Carmo Planetarium

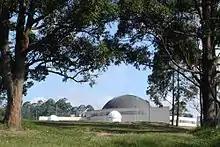
A view of the planetarium

The building has a projection dome that is high and diameter, with 230 reclining seats, and projection by a Carl Zeiss AG Universarium VIII, which uses 9,000 optical fibres and 109 lenses to portray the night sky. There is also a 70-seat classroom, reading space, and a lobby with exhibitions. Two telescopes are located on a terrace behind the planetarium. The planetarium building cost R$11 million to construct, and the projector cost R$5 million to purchase.